Sulfur dioxide

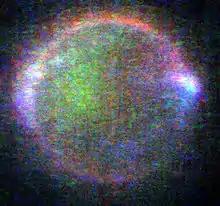
The blue auroral glows of Io's upper atmosphere are caused by volcanic sulfur dioxide.

Sulfur dioxide is found on Earth and exists in very small concentrations in the atmosphere at about 15 ppb.